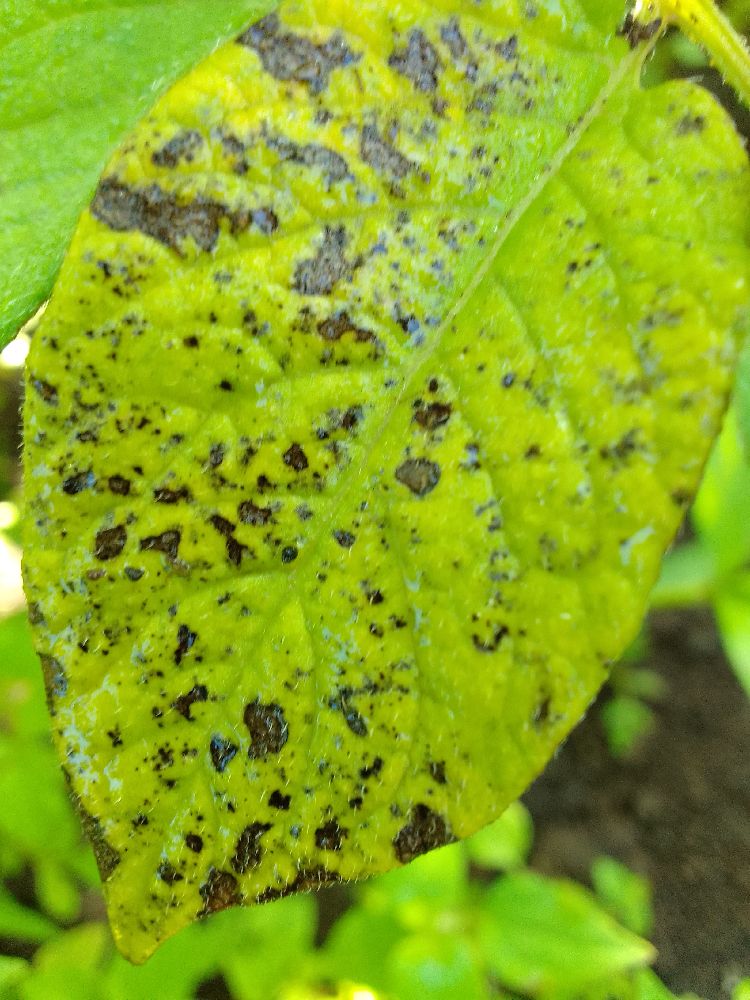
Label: Early blight